Charnel ground

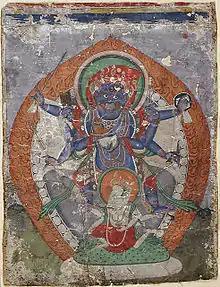
Vignantaka trampling or dancing upon Vinayaka

This form of Ganapati belongs to a set of three powerful deities known as the 'mar chen kor sum' or the Three Great Red Deities included in a larger set called 'The Thirteen Golden Dharmas' of Sakya. The other two deities are Kurukulle and Takkiraja.